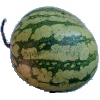
Label: Watermelon 1